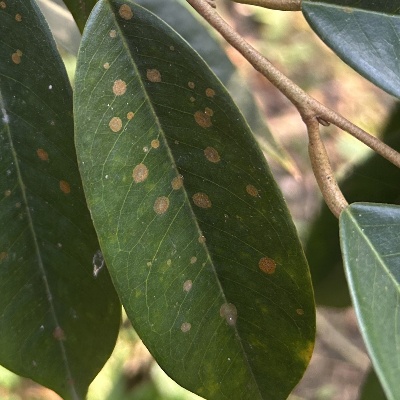
Label: Leaf_Algal